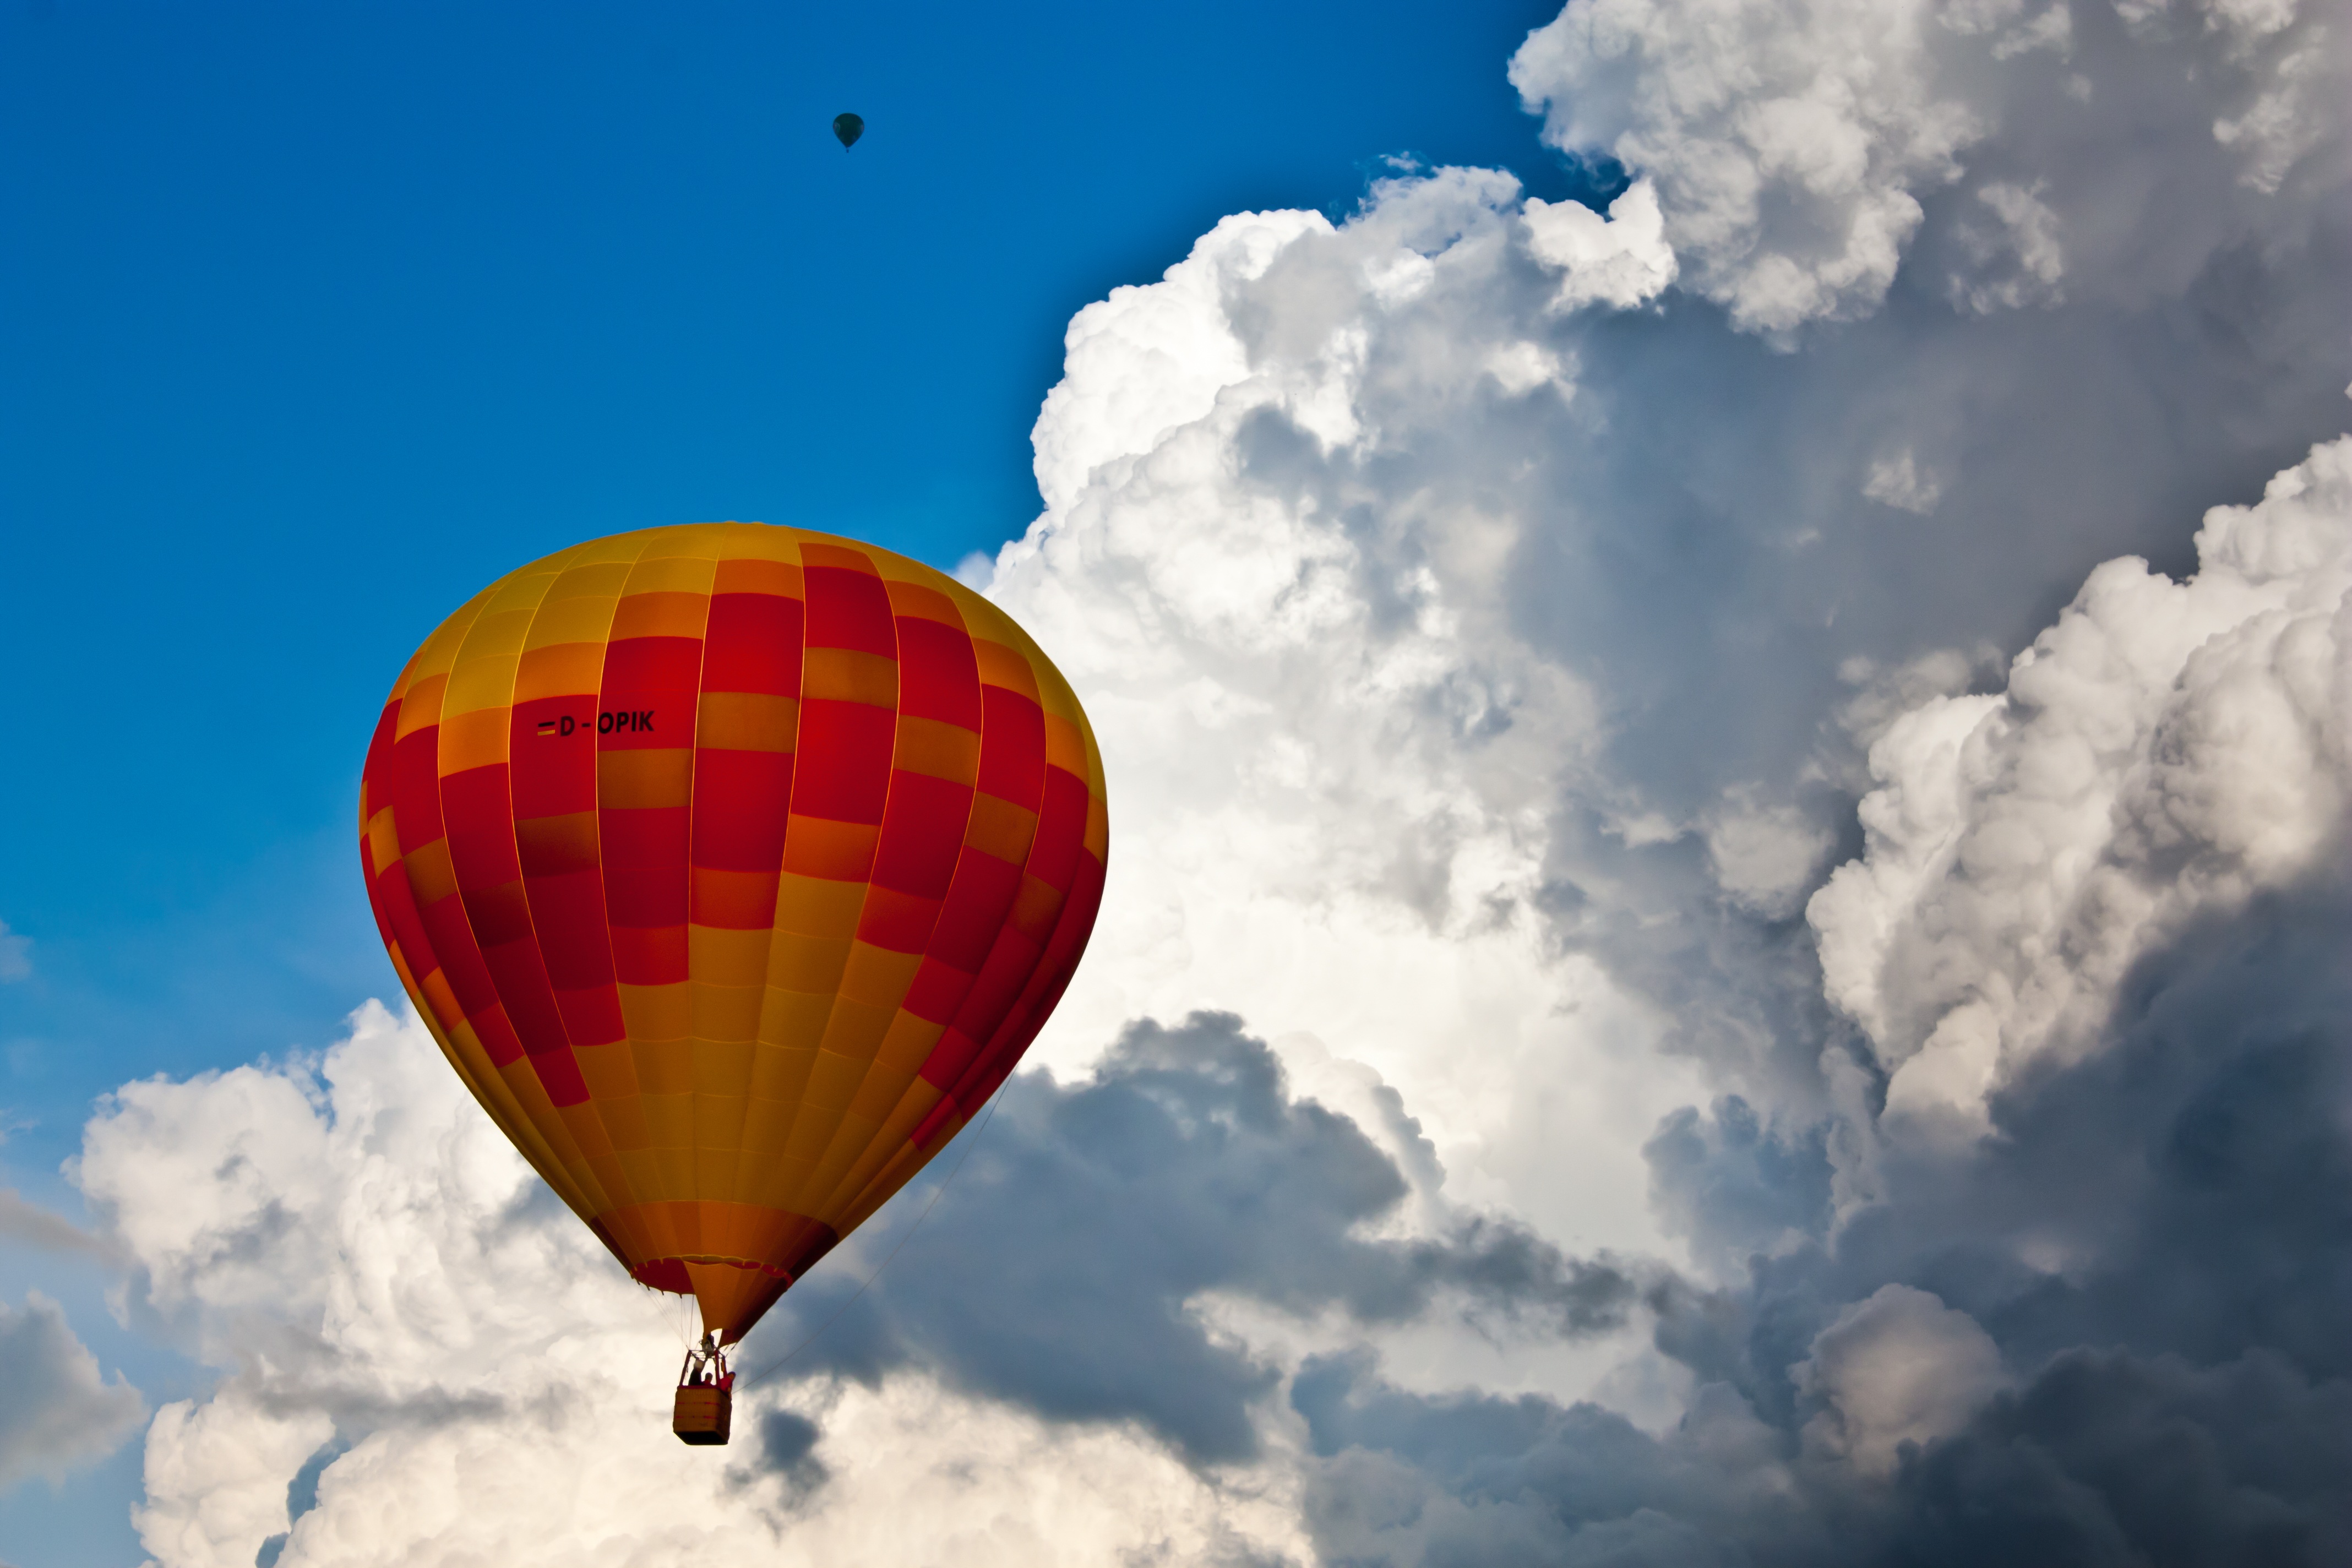
cloud, sky, balloon, hot air balloon, aircraft, vehicle, hot air, glow, float, toy, rise, hot air ballooning, hot air balloon ride, atmosphere of earth